British Rail Class 378

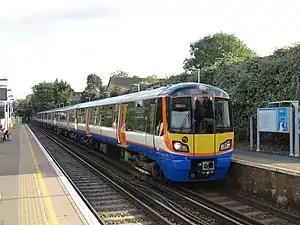
London Overground Class 378 at

To facilitate safe use in the narrow single-bore tunnels on the East London Line, the units are provided with a detrainment device at each driver's cab in the form of folding stairs that deploy from the cab's nose door.